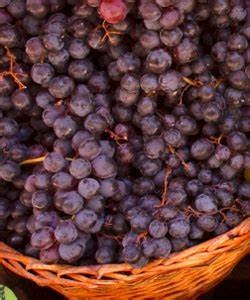
Label: grape